Ivar Knudsen

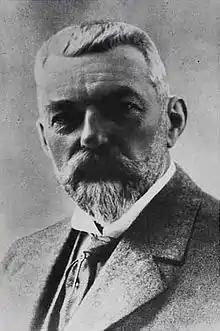
c. 1912 portrait of Ivar Knudsen

Ivar Peter Bagger Knudsen (1 April 1861 – 23 March 1920) was a Danish engineer. As the director of Burmeister & Wain (B&W), Knudsen led the development of the , the biggest, most advanced diesel-powered vessel of its time.